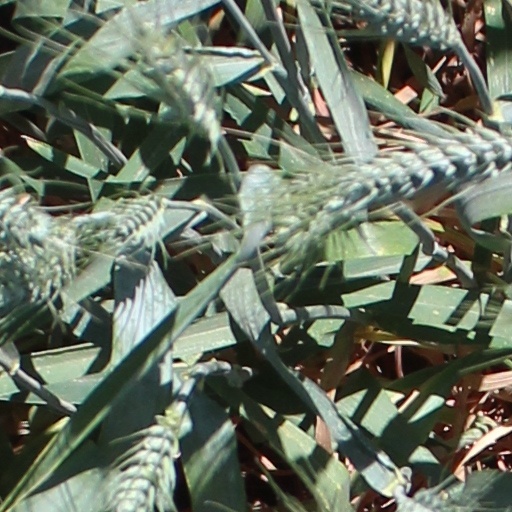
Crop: wheat